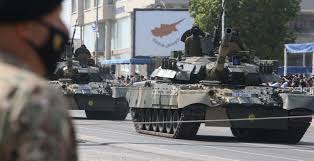
Label: Tank